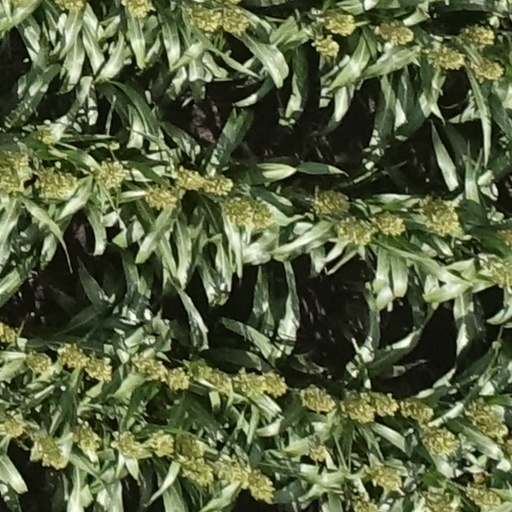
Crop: sorghum